Byfang

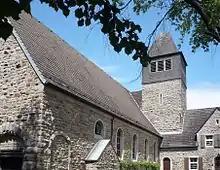
The church of St. Barbara in 2008

Byfang is a southeastern borough of the city of Essen, Germany. It was incorporated into the city in 1929. Around 2,000 people live in Byfang, and it still has the character of a village. The name derives from "befangen" or "umfangen", which means "to surround", "to enfold", because it has been a settlement surrounded by forest.